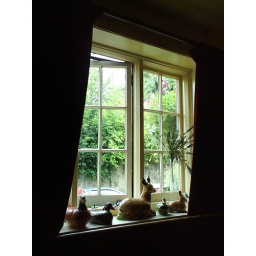
The window near our table in a pub at Turners Hill, West Sussex.